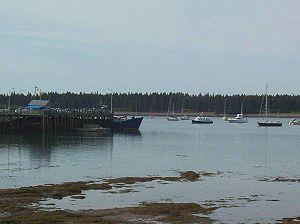
Le fleuve Sainte-Croix est un fleuve formant une frontière naturelle entre l'État américain du Maine et la province canadienne du Nouveau-Brunswick. Il prend sa source dans les Lacs Chiputneticook. Il s'écoule sur 114 km en direction sud-sud-est pour se jeter dans l'Océan Atlantique par la Baie de Passamaquoddy tributaire de la Baie de Fundy.
Les frontières de l'Acadie ont évolué au cours de son histoire. Plus souvent qu'autrement, elles étaient ignorées, mal définies ou confondues avec d'autres frontières. L'Acadie cesse officiellement d'exister en 1763. Toutefois, la population acadienne subsiste, elle aussi dans un territoire en évolution, qui influençait et influence toujours la définition du territoire de l'Acadie. Ce territoire est associé en partie à la diaspora acadienne. Certaines des anciennes frontières de l'Acadie subsistent ou ont influencé des frontières contemporaines, notamment une partie de la frontière canado-américaine. Les incertitudes entourant les frontières historiques ont un impact jusqu'à nos jours, ayant entre autres mené à la guerre d'Aroostook.